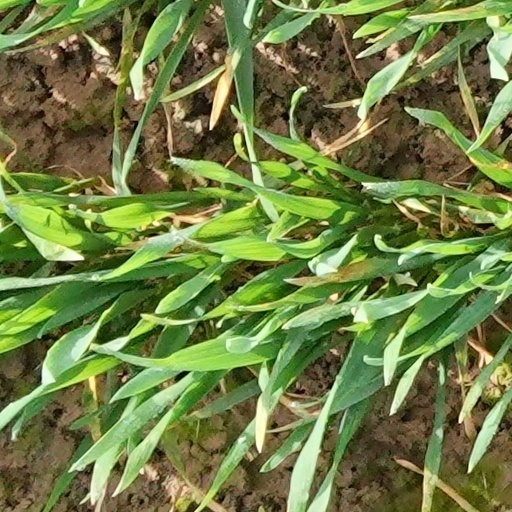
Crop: wheat